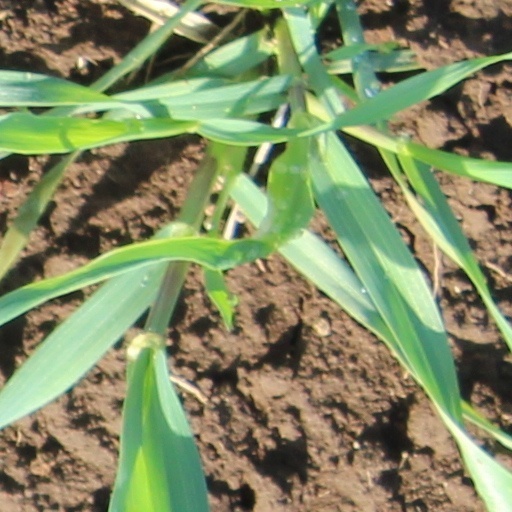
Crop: wheat